The County Chairman (1935 film)

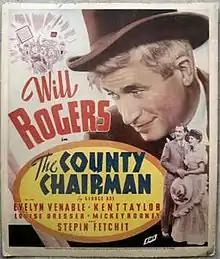

The County Chairman is a 1935 American comedy film directed by John G. Blystone and starring Will Rogers, Evelyn Venable and Kent Taylor. It was produced and distributed by the Fox Film Corporation. It is based on the 1903 play of the same name by George Ade which had previously been adapted into a 1914 silent film "The County Chairman".